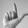
ASL letter: L